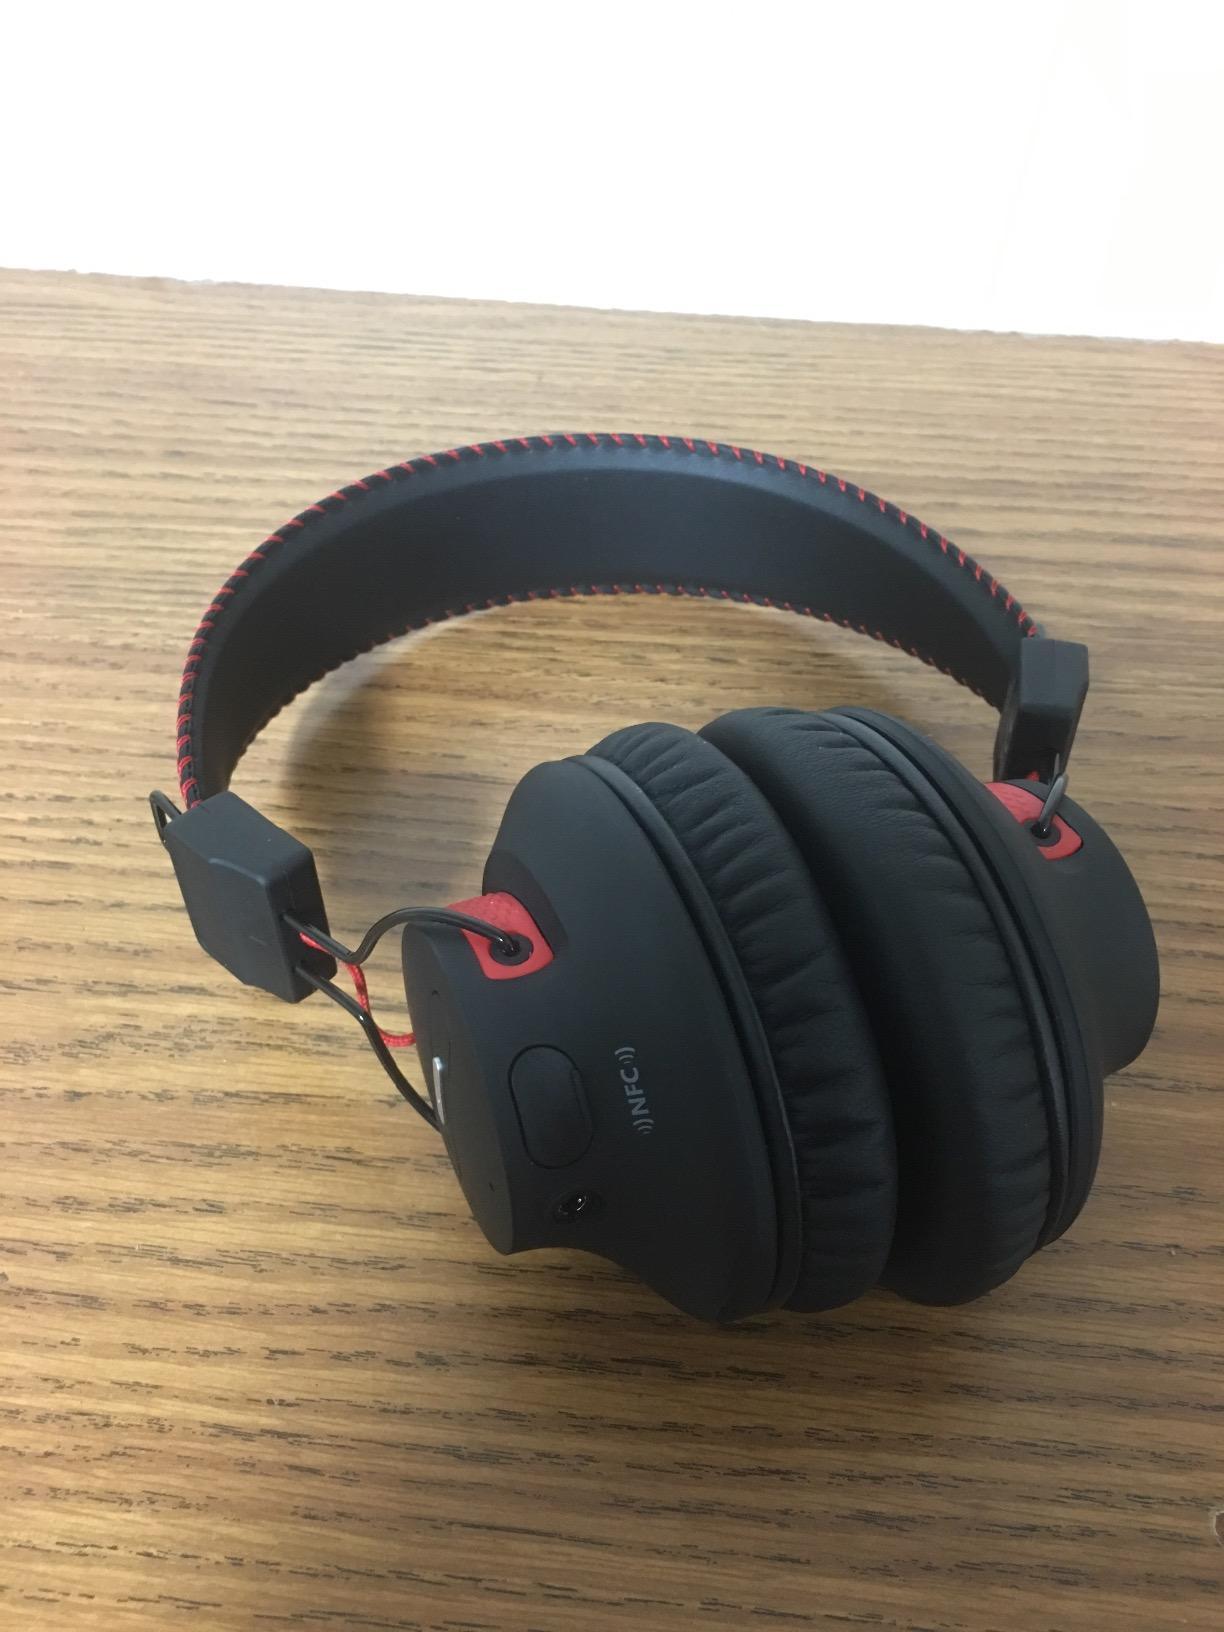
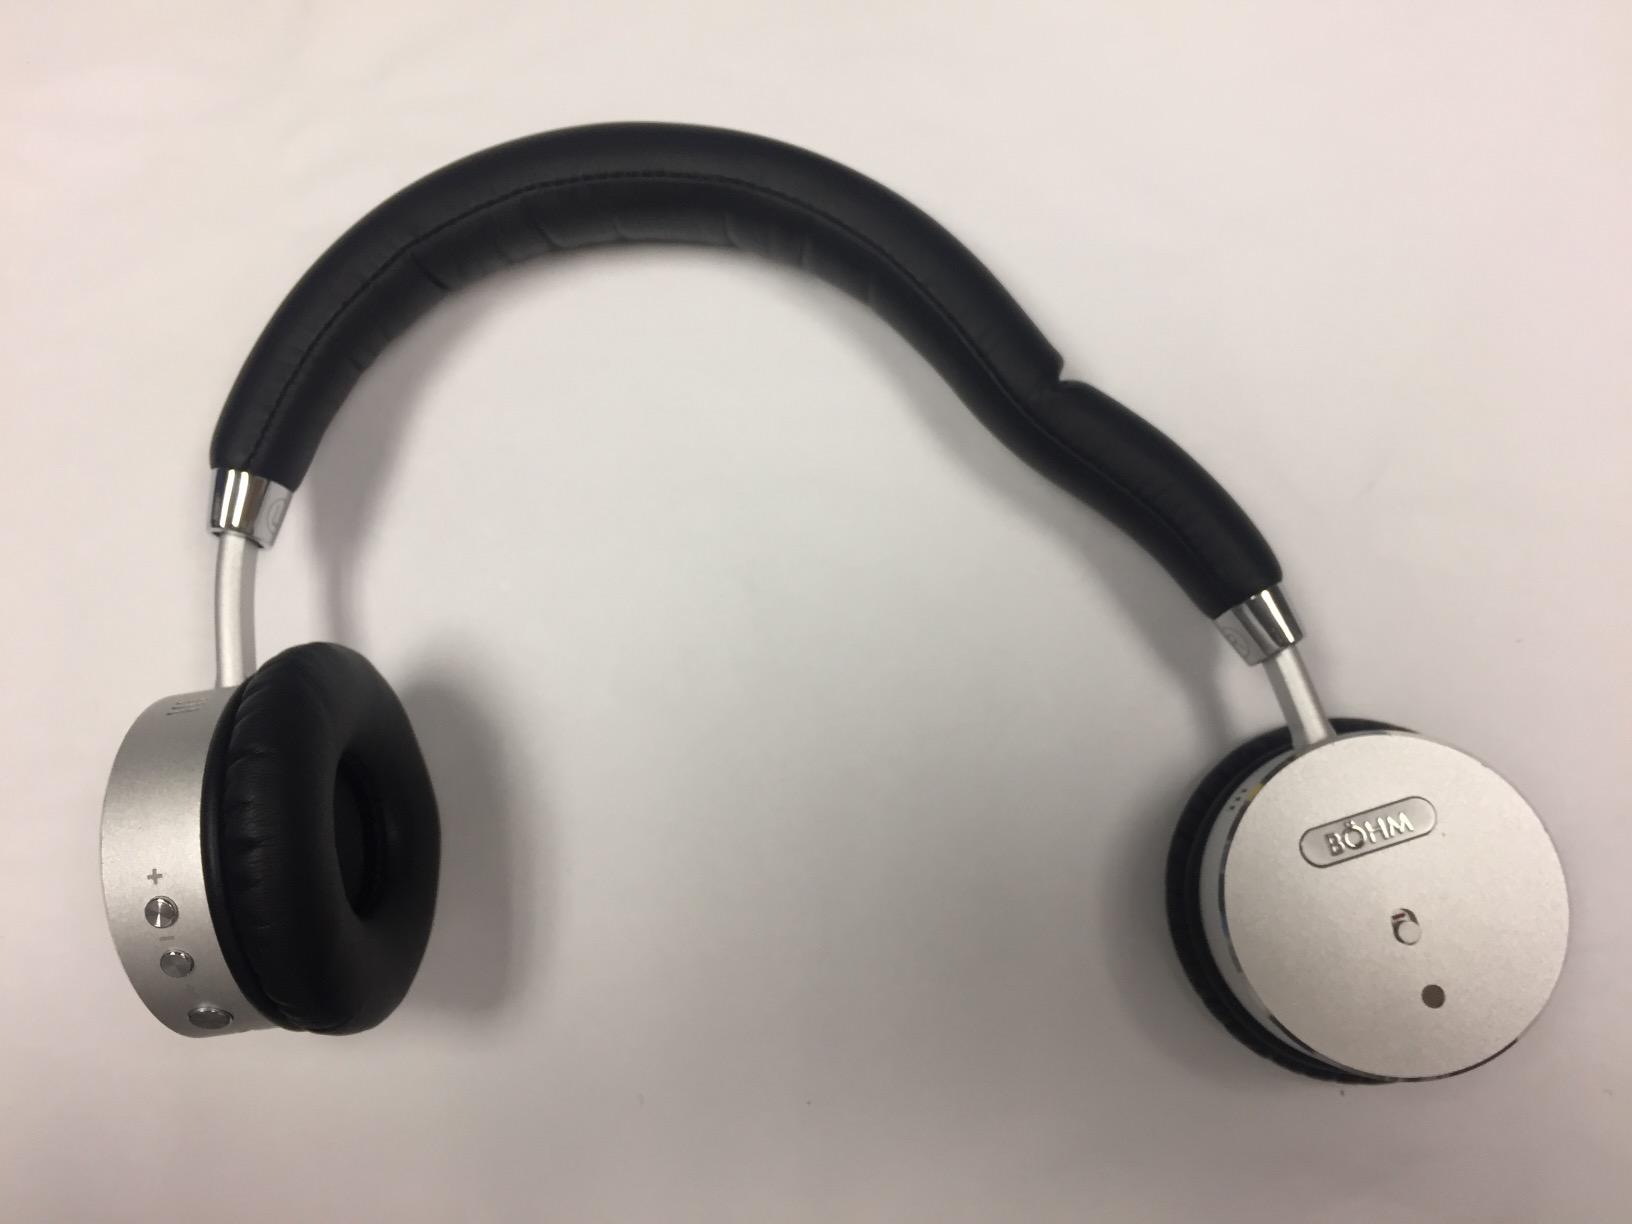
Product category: headphones
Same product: no